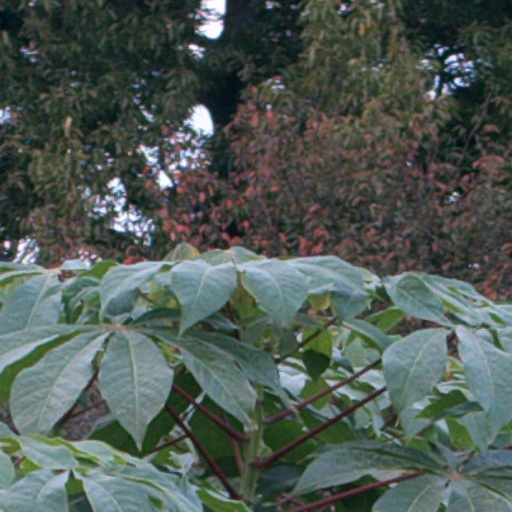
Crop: cassava